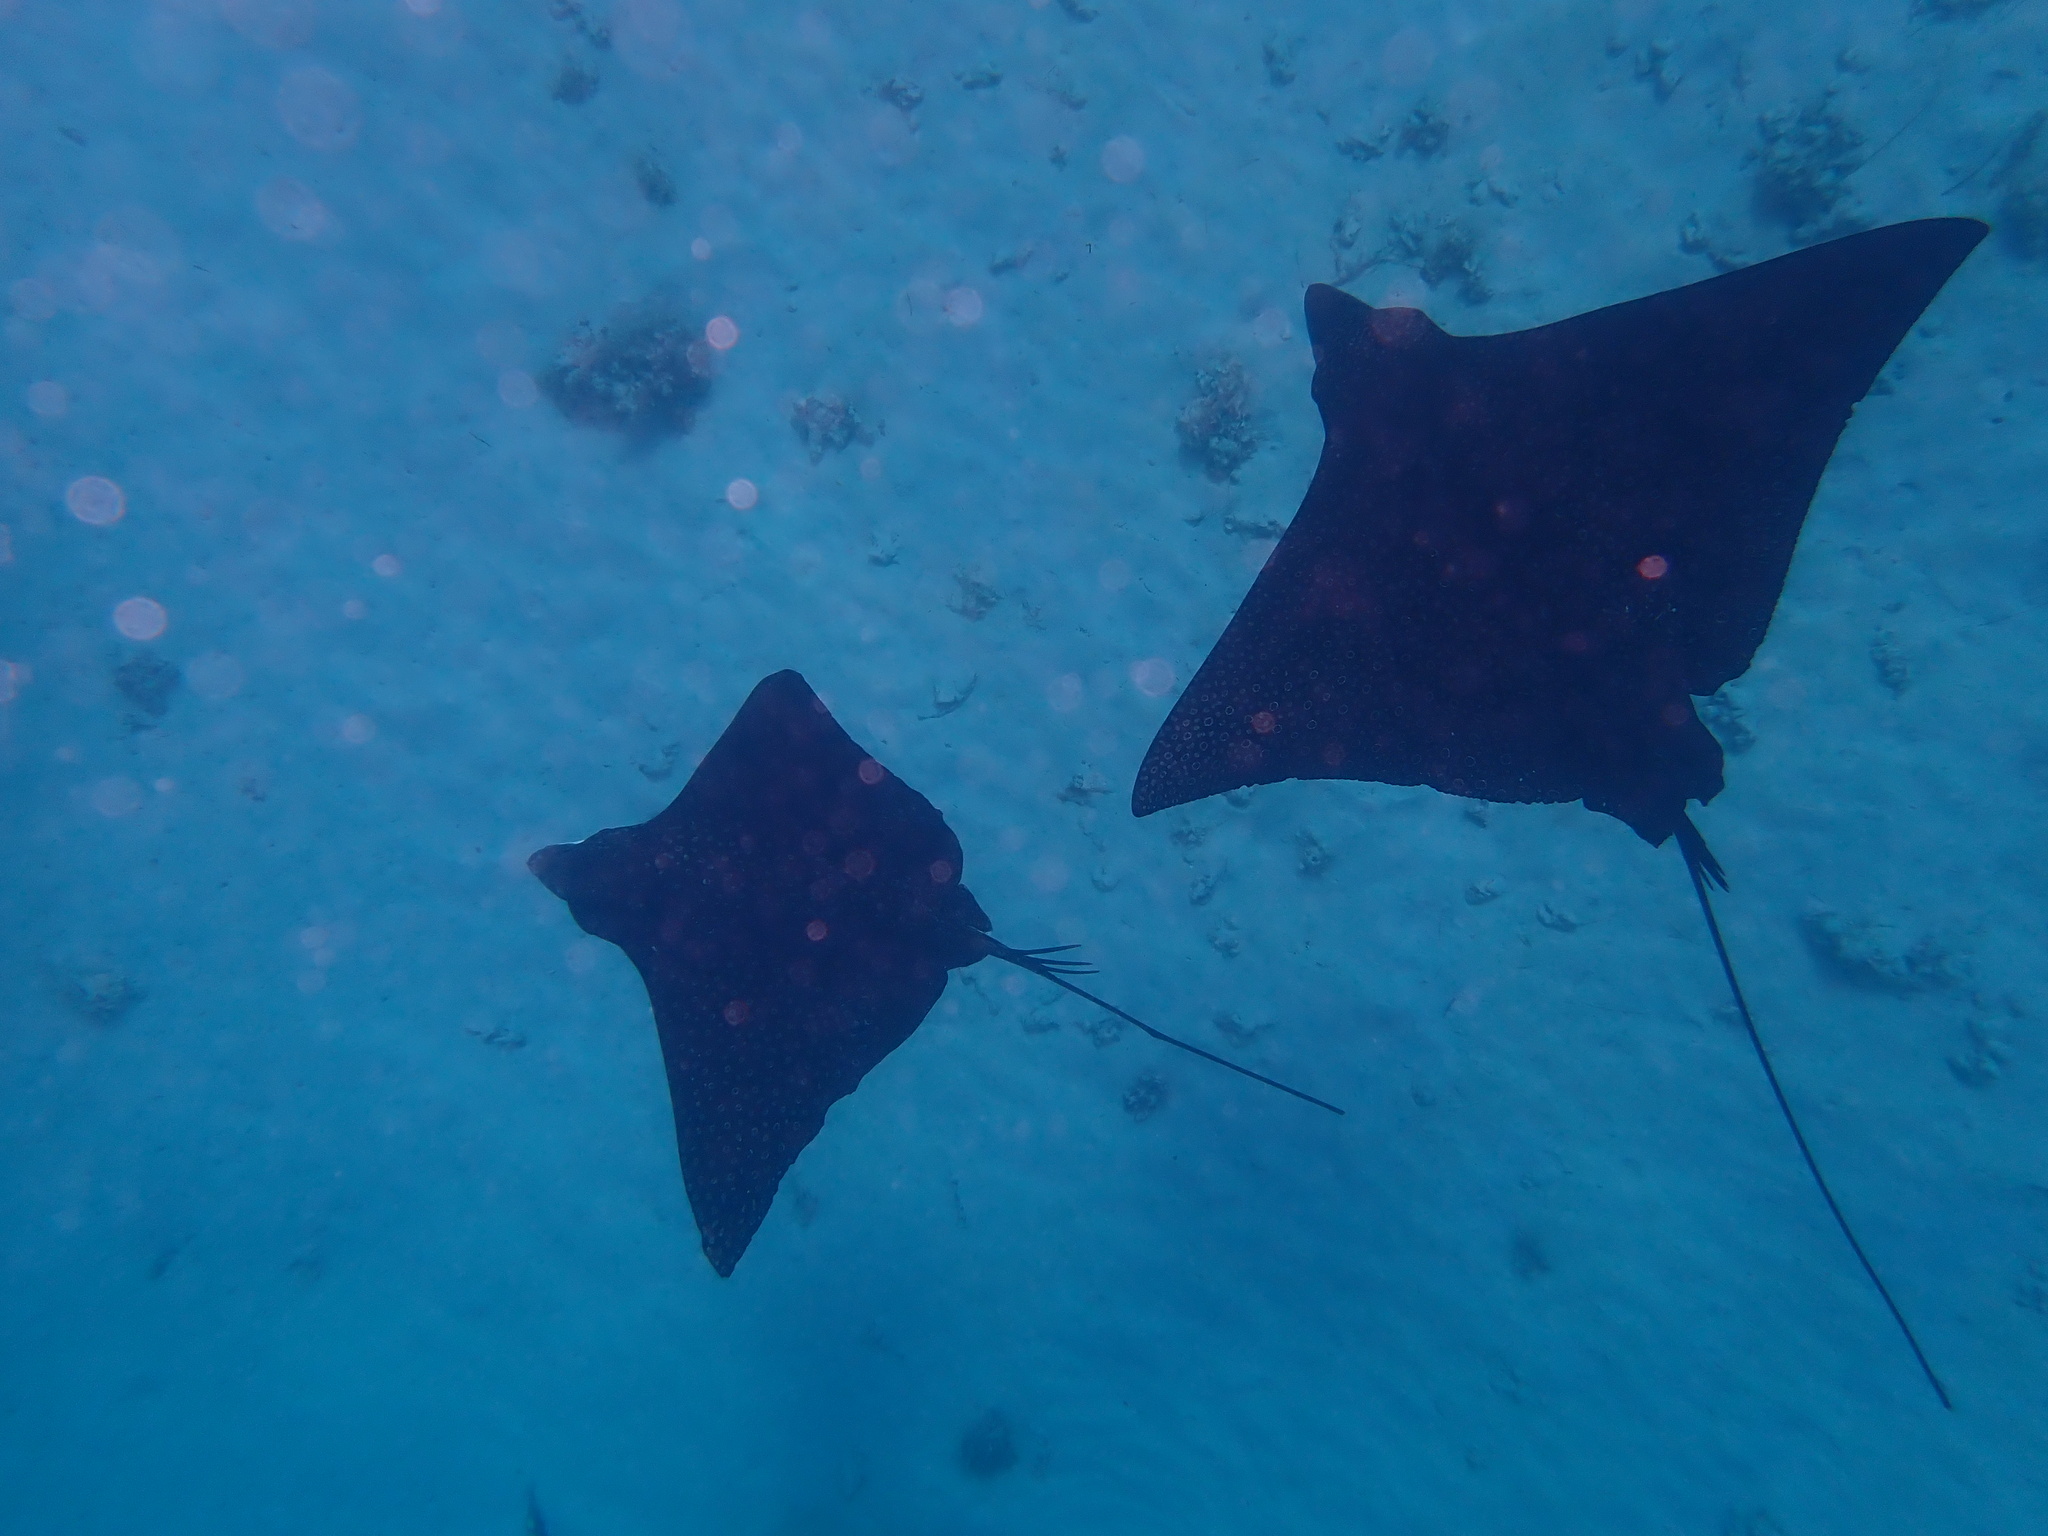
fish (species not among the labelled classes)